Willoughby railway station

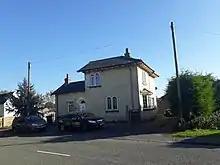
Station House at Willoughby, now a private residence

Willoughby was a railway station on the East Lincolnshire Railway which served the village of Willoughby in Lincolnshire between 1848 and 1970. In 1886, a second larger station replaced the first following the opening of a junction with the Sutton and Willoughby Railway to and later . The withdrawal of goods facilities at Willoughby took place in 1966, followed by passenger services in 1970. All lines through the station are now closed.